History of abortion

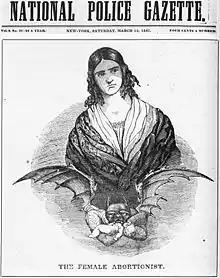
"The Female Abortionist". Madame Restell is portrayed as a villainess in an 1847 copy of the "National Police Gazette".

In New York, surgical abortion in 1800s carried a death rate of 30% regardless of hospital setting, and the American Medical Association launched an anti-abortion campaign that resulted in abortion becoming the exclusive domain of doctors. A paper published in 1870 on the abortion services to be found in Syracuse, New York, concluded that the method most often practiced there during this time was to flush inside of the uterus with injected water. The article's author, Ely Van de Warkle, claimed this procedure was affordable even to a maid, as a man in town offered it for $10 on an installment plan. Other prices which 19th-century abortion providers are reported to have charged were much more steep. In Britain, it could cost from 10 to 50 guineas, or 5% of the yearly income of a lower middle class household.